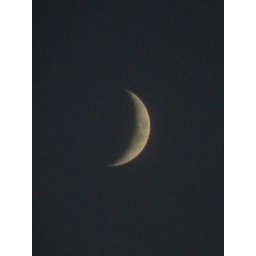
Waxing crescent moon in the sky southwest of my house